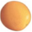
Label: orange